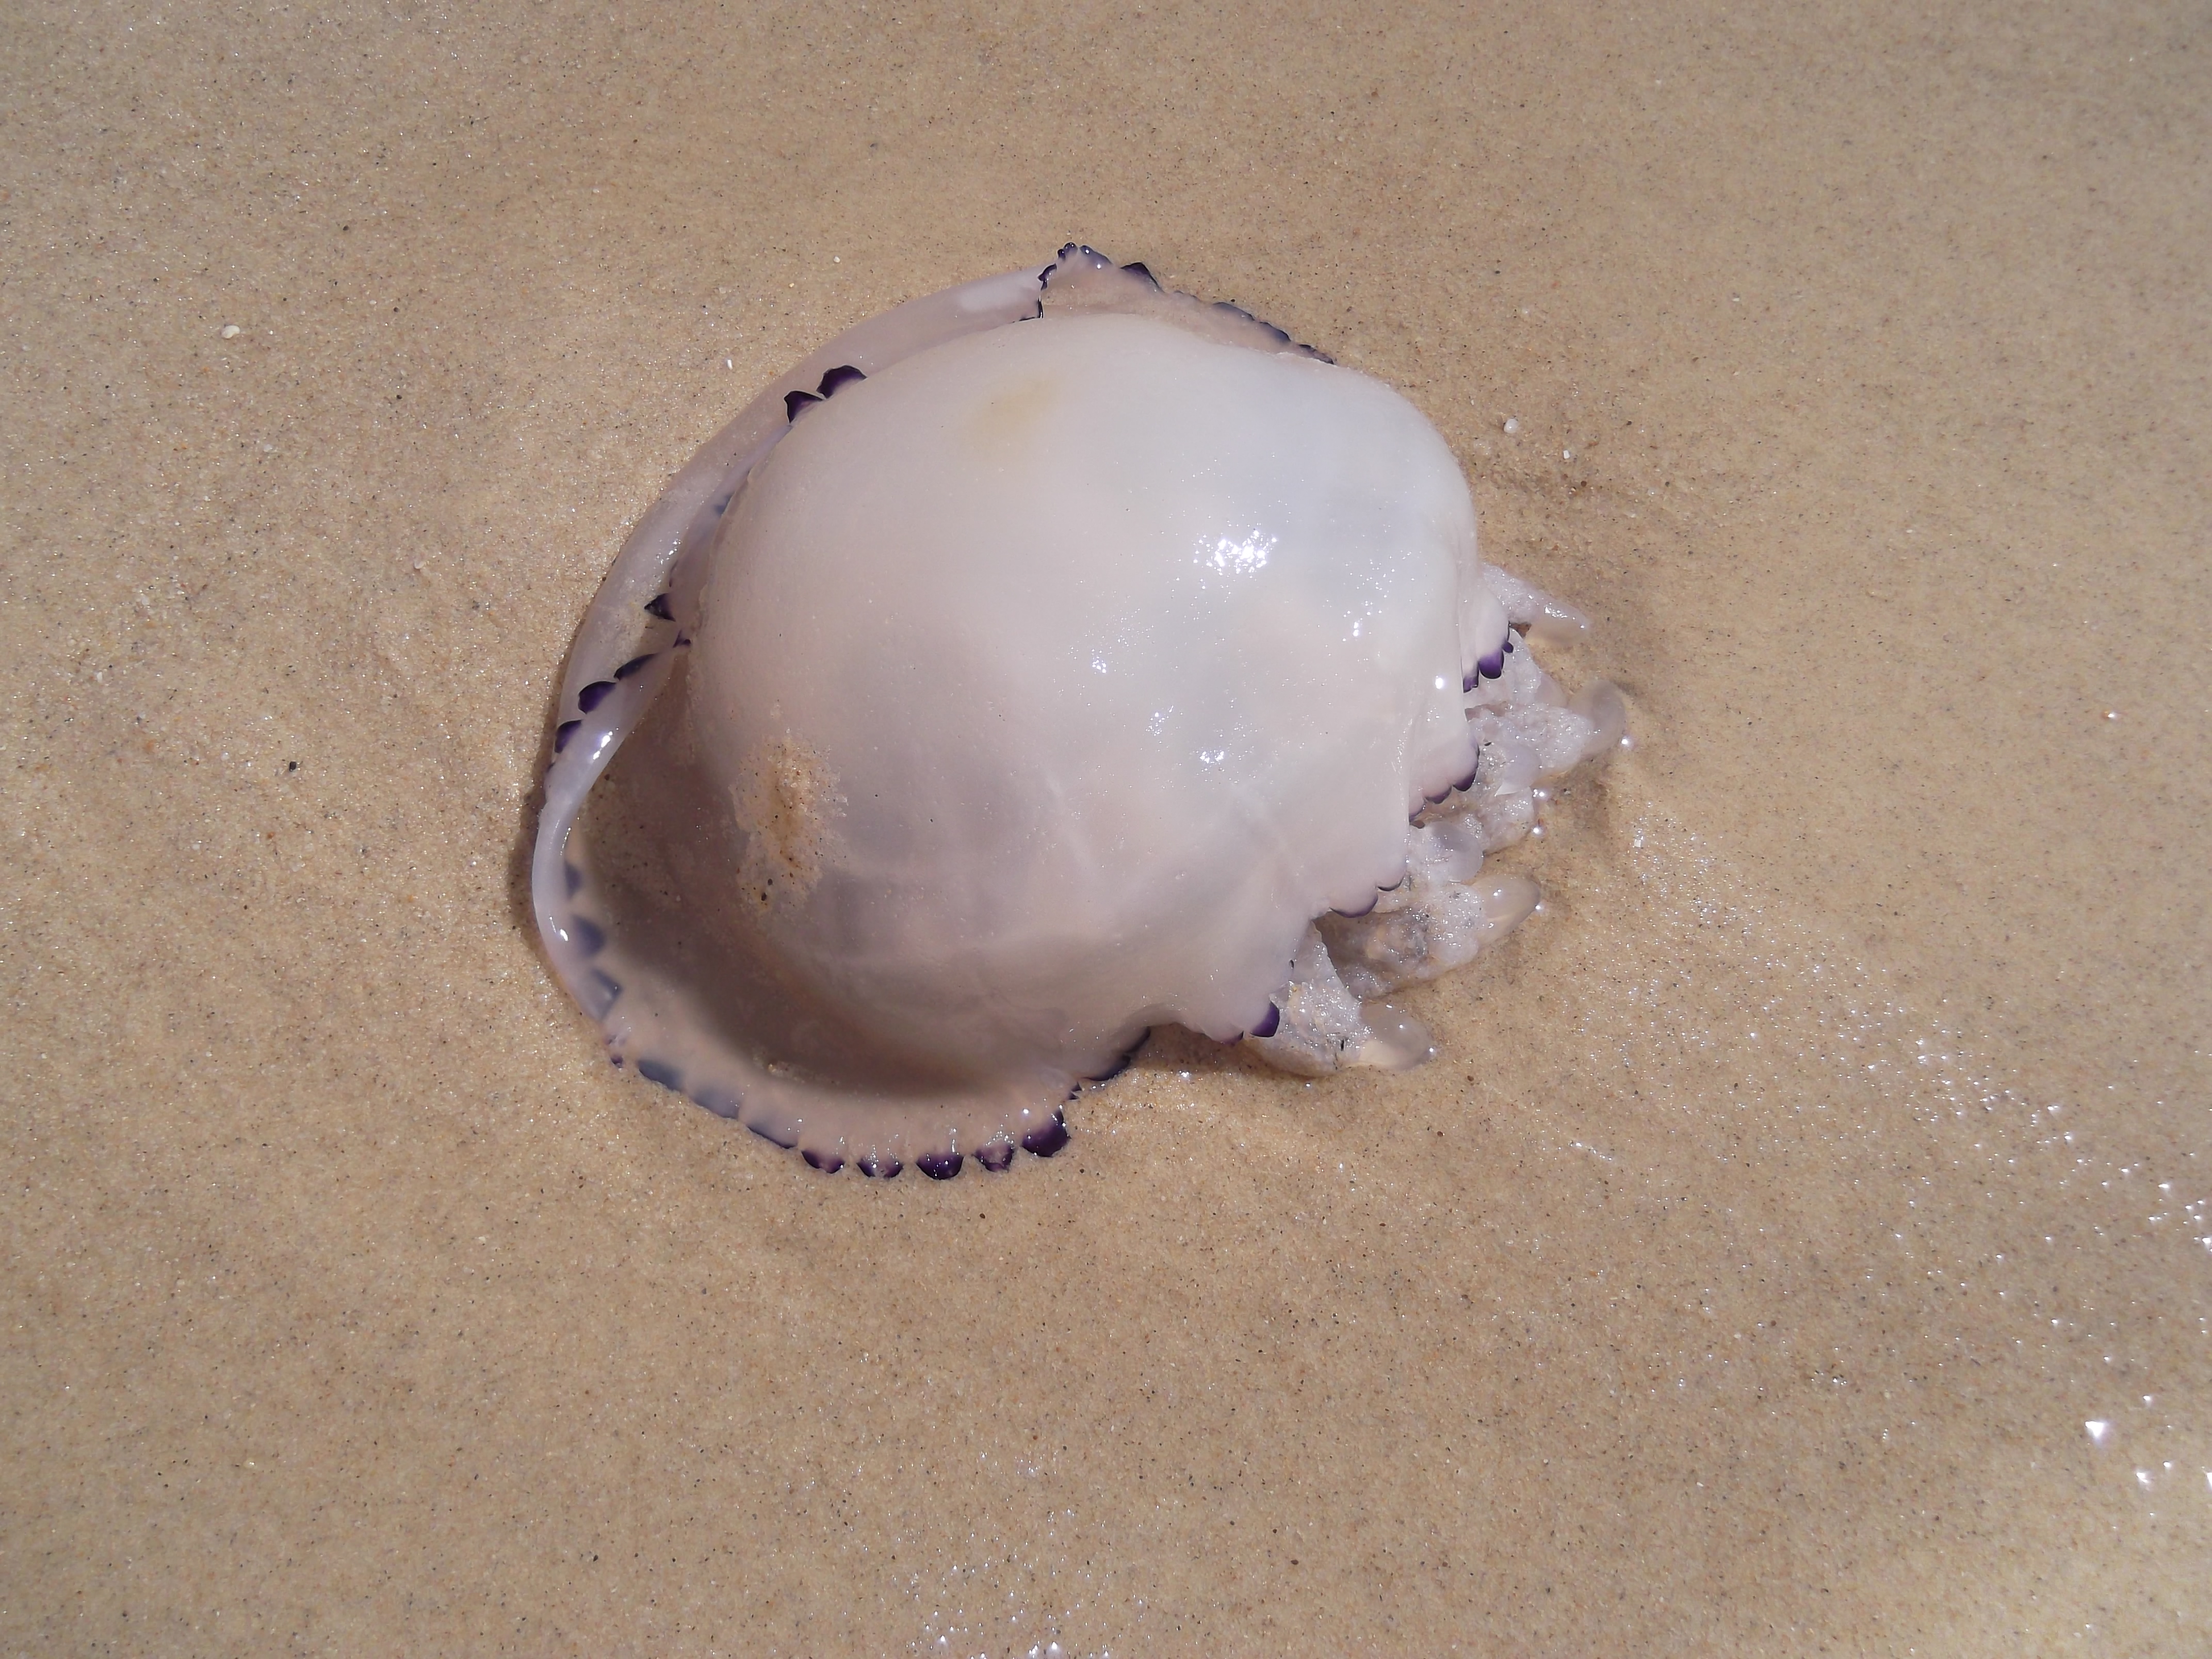
jellyfish, sea, sand, bivalve, oyster, invertebrate, shell